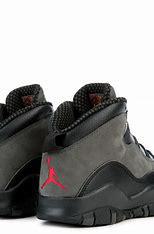
Brand: Jordan
Model: 10 Retro